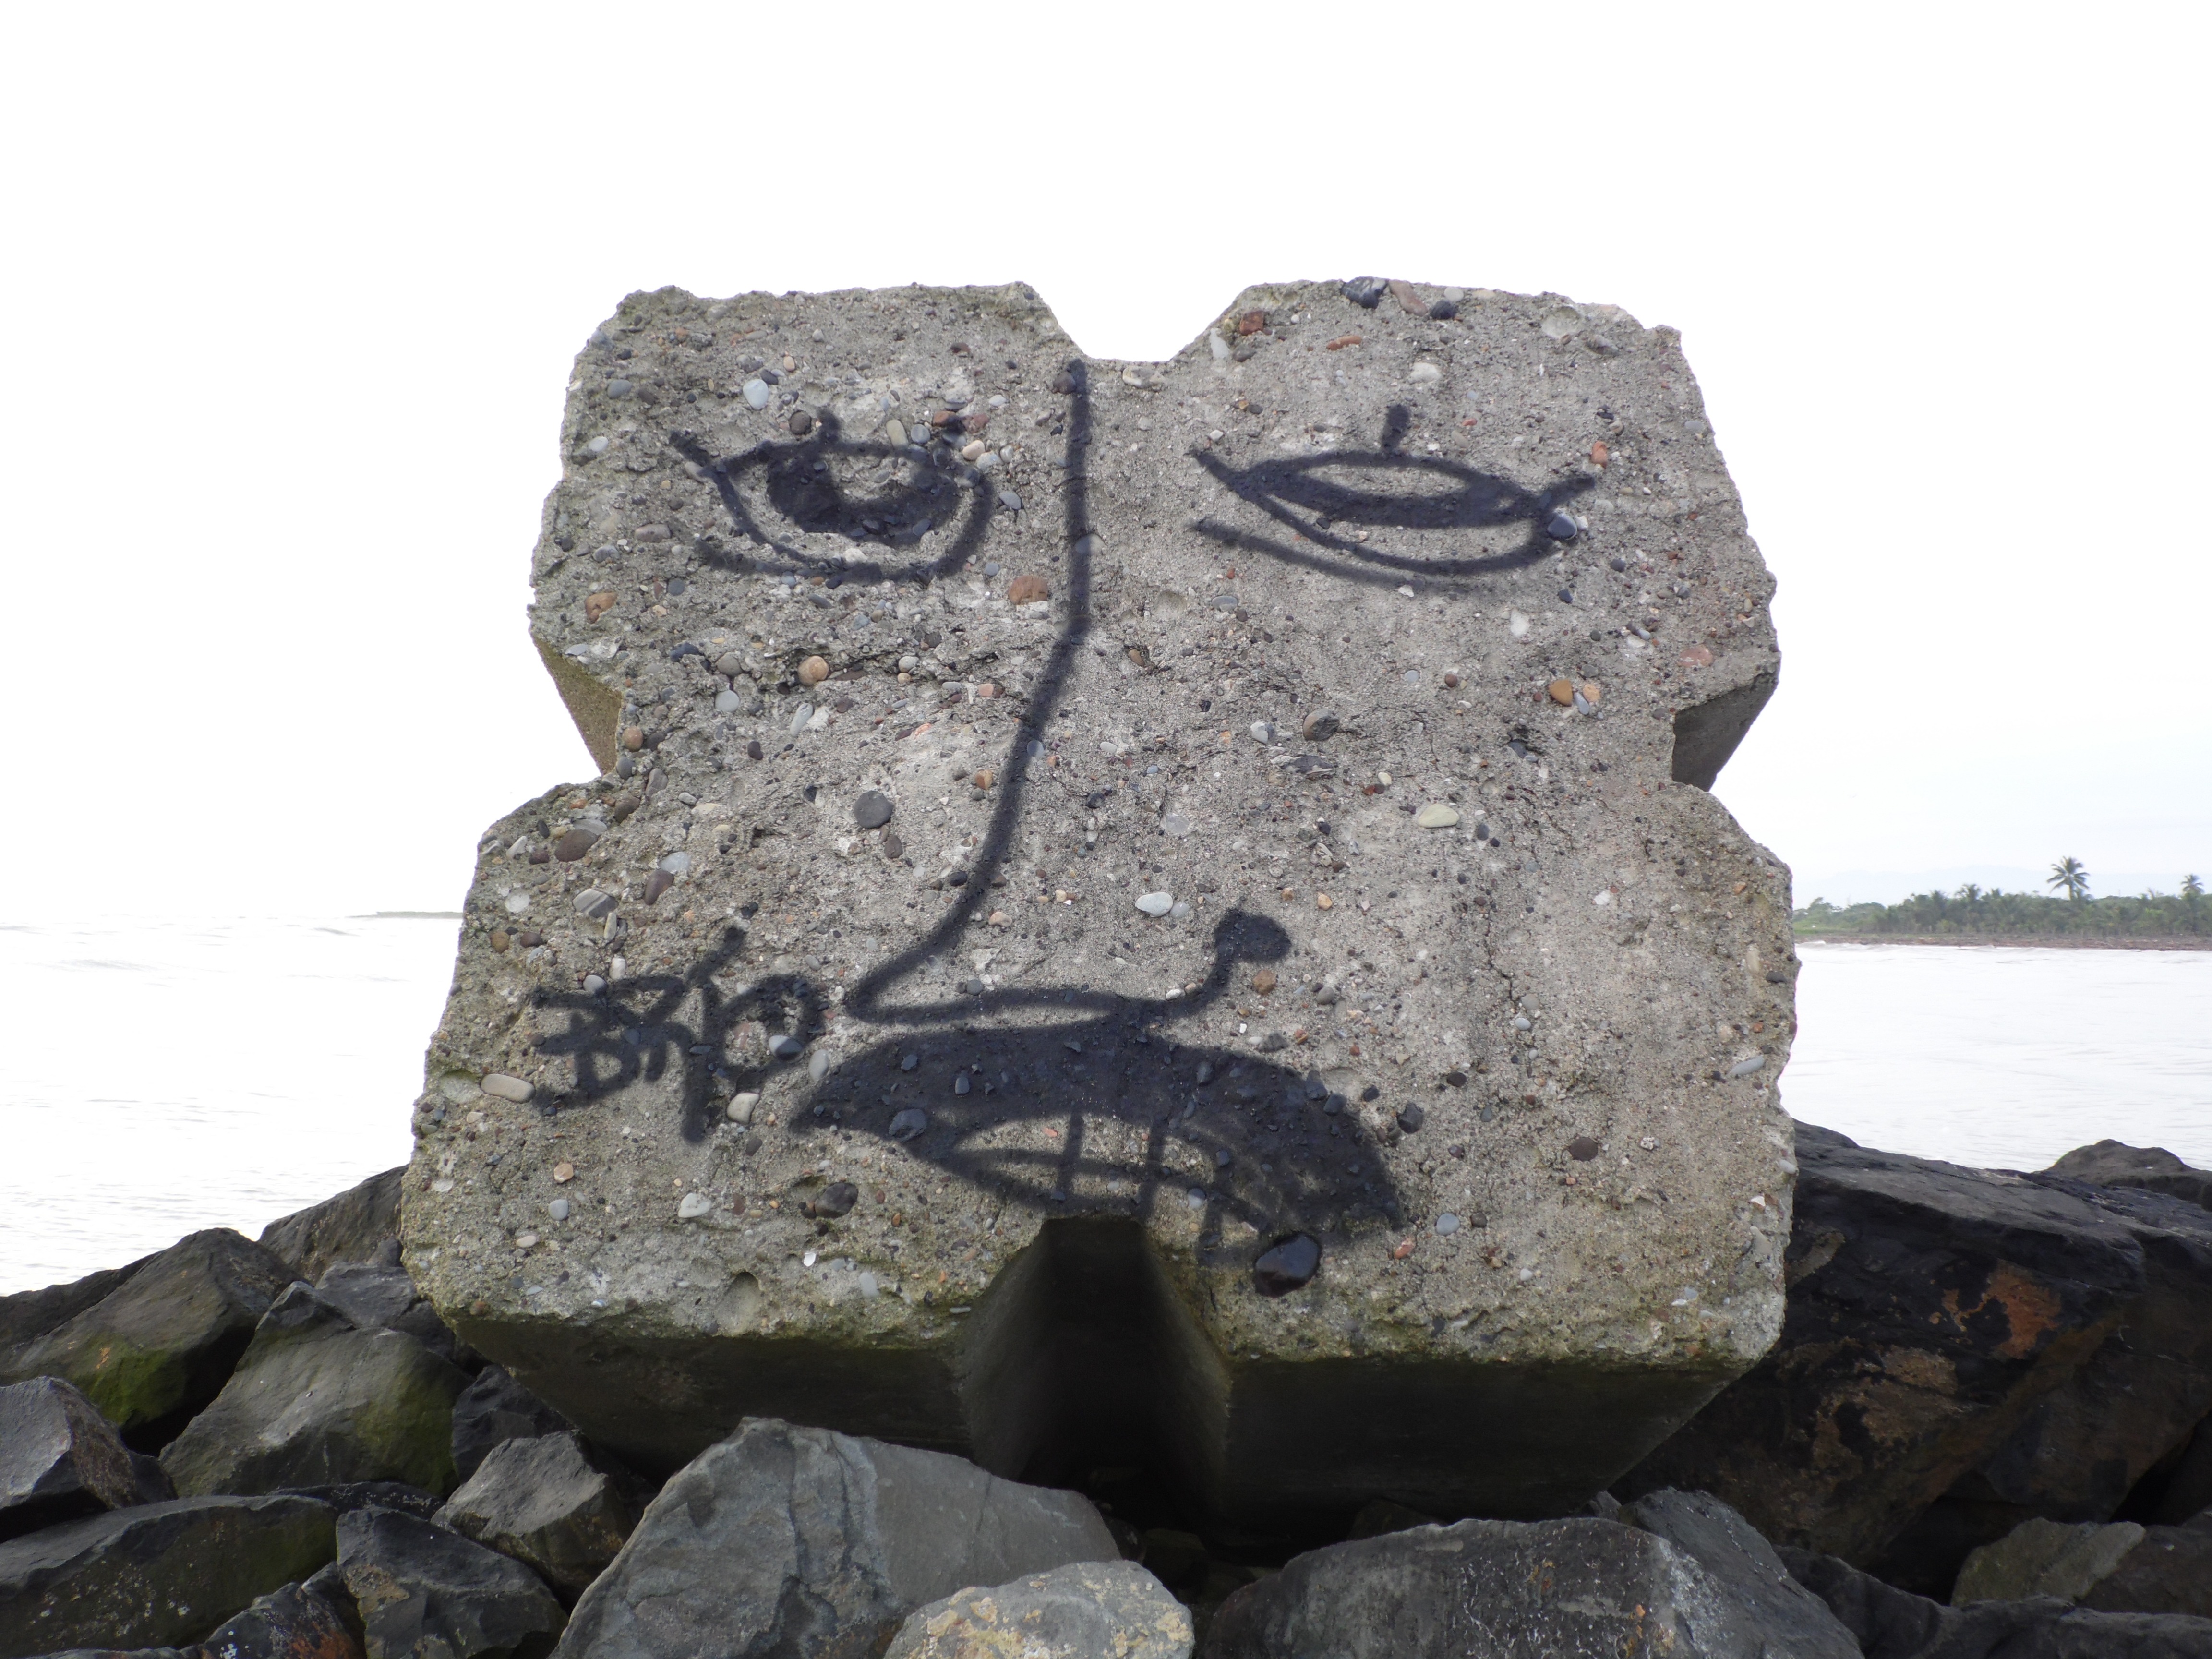
beach, rock, lighthouse, vandalism, outcrop, boulder, bedrock, archaeological site, stone carving